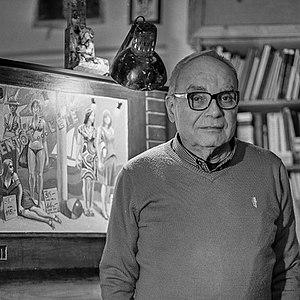
Sergio Ceccotti dans son atelier
Sergio Ceccotti est un peintre italien né à Rome en 1935. Il vit et travaille à Rome.